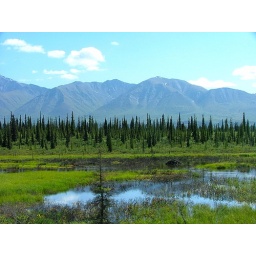
The beavers definitely picked a gorgeous home to build their dams in this little river running through the tundra.